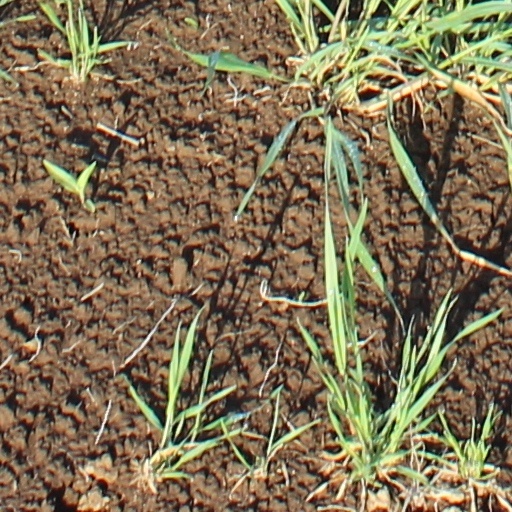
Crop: wheat